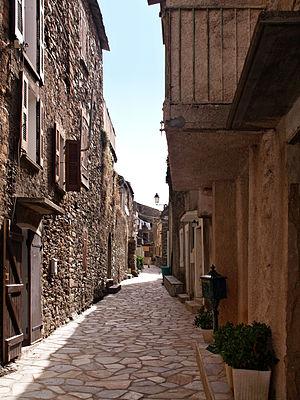
Borgo (Corse) - Ruelle du village
Borgo est une commune dans la circonscription départementale de la Haute-Corse et le territoire de la collectivité de Corse.